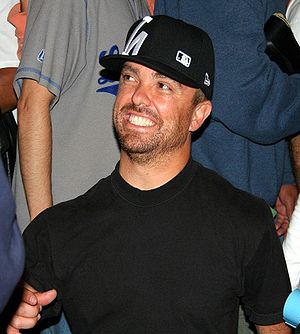
Wee-Man
Jason Acuña, 2009
Jason Bryant Acuña bedre kendt som Wee-Man er en amerikansk tv-vært og skuespiller. Han deltager i tv-serien Jackass og er vært i tv-showet 54321. Acuña lider af akondroplasi, en mild form for dværgvækst, og er kun 1,23 m høj.